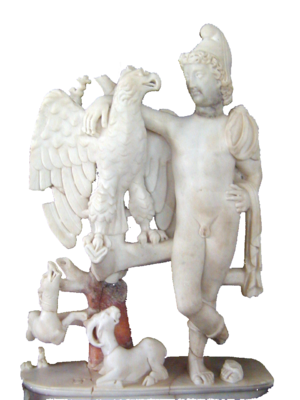
Statuette de Ganymède, exposée au musée paléo-chrétien de Carthage